Zack Short

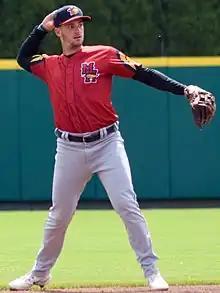
Short with the Toledo Mud Hens in 2023

Zachary Ryan Short (born May 29, 1995) is an American professional baseball infielder for the Houston Astros of Major League Baseball (MLB). He has previously played in MLB for the Detroit Tigers, New York Mets, Boston Red Sox, and Atlanta Braves.